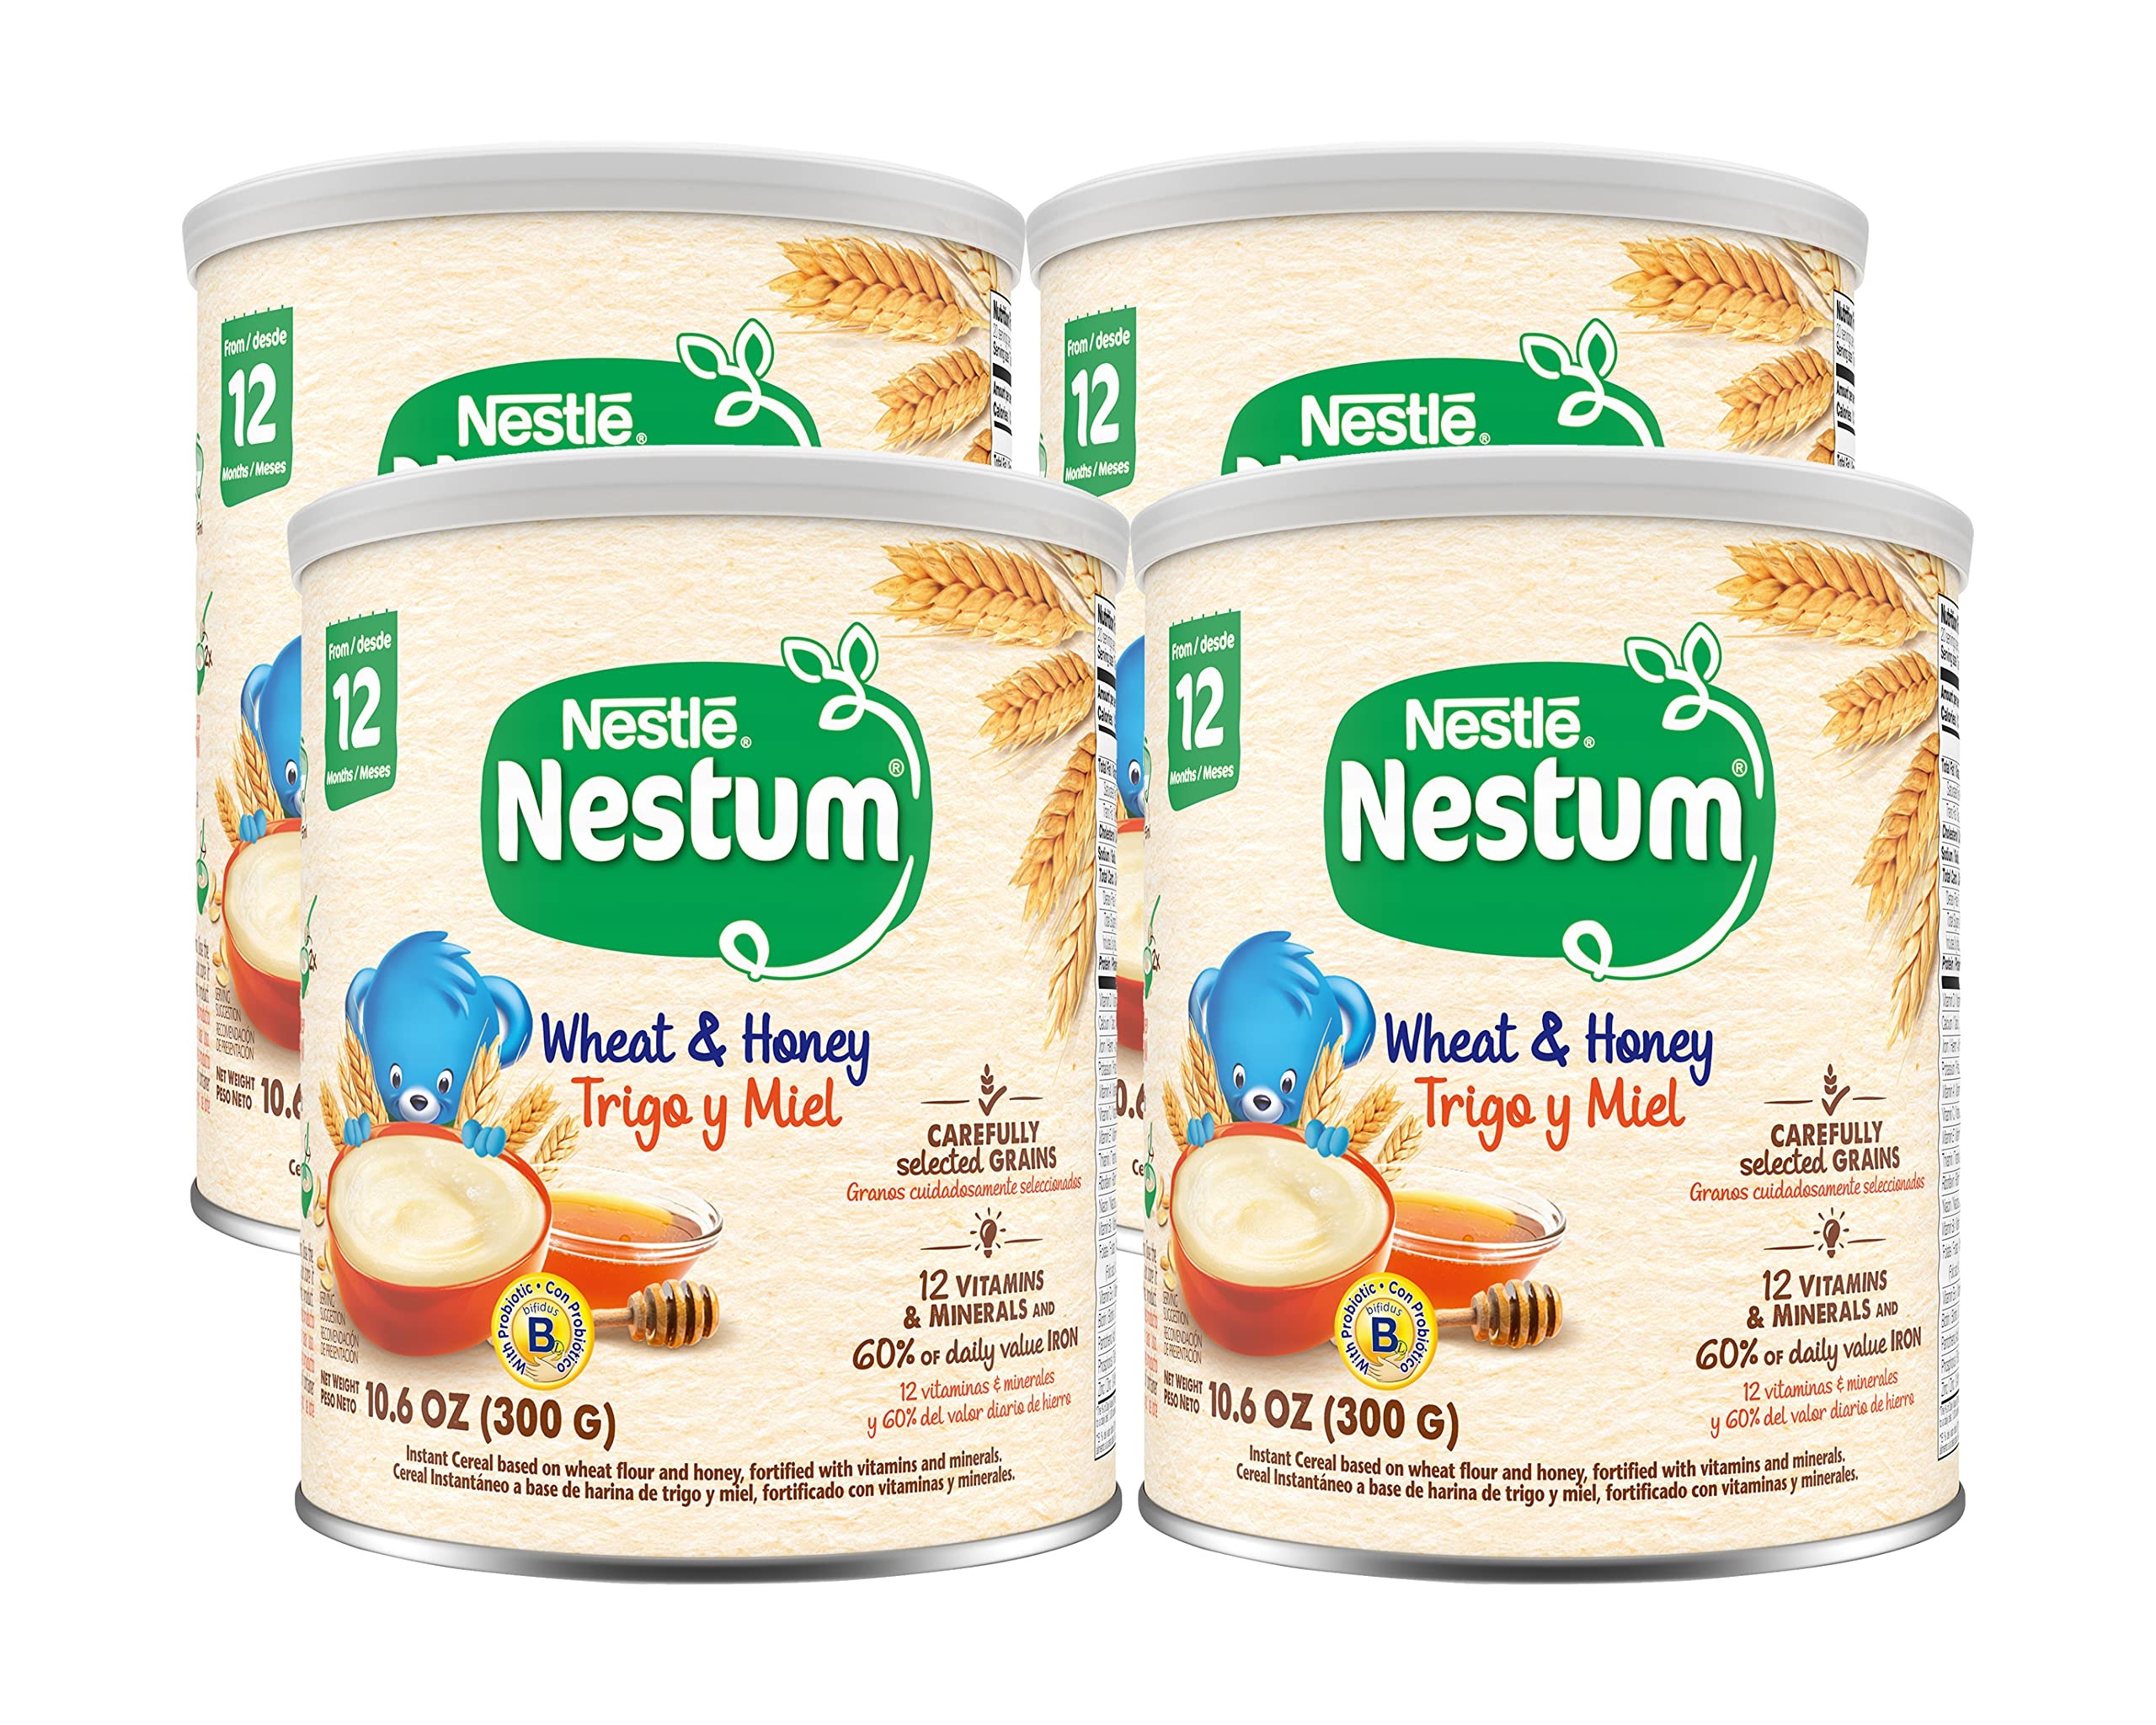
Item Name: Nestle Nestum Cereal, Wheat and Honey (10.6 oz (Pack of 4))
Bullet Point 1: Made from wholesome, natural & carefully selected grains
Bullet Point 2: Vitamins & minerals to support healthy development
Bullet Point 3: Includes Iron to help support brain and cognitive development
Bullet Point 4: Easy to prepare & crafted with delicious ingredients to help your little one blossom
Bullet Point 5: This Nestum infant cereal is made for babies 12 months old
Product Description: Nestle Nestum Infant Cereal, Wheat & Honey, 10.6 Ounce Canister: Crafted with delicious ingredients to help your little one blossom. This Nestum cereal contains carefully selected grains with 12 vitamins and minerals and 60% daily value of Iron. Great to help support healthy development for your baby. Nestum is made with wholesome grains and vitamins and minerals to support healthy growth, including iron to help support brain development and learning ability. Our cereals are made with wholesome ingredients. Also, they are easy to prepare for a satisfying cereal for your little one. With a range of cereals made for little ones from 6-12+ months, there’s a Nestum product to help nourish little tummies of all ages. This Nestum cereal is made for babies 12+ months.
Value: 42.4
Unit: Ounce

Price: 5.49